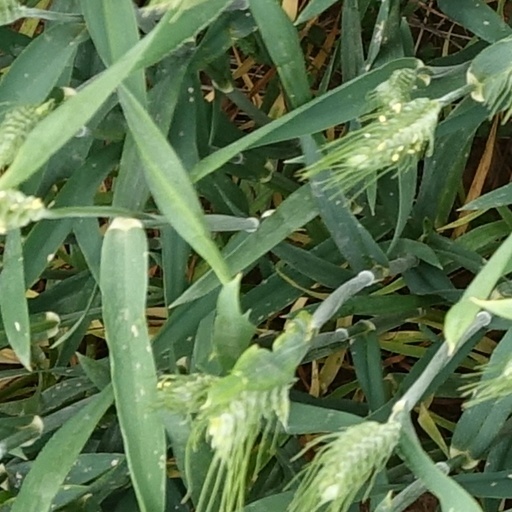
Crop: wheat